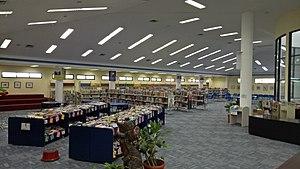
Bibliothèque de l’école SIS (Surabaya Intercultural School)